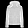
Label: Coat